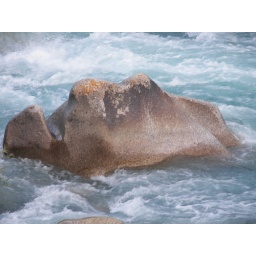
Camel rock in the river Kemin